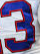
Number: 3